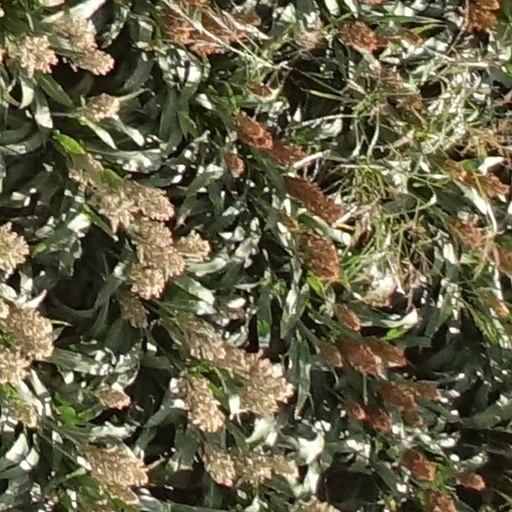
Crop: sorghum